Francis Bugg

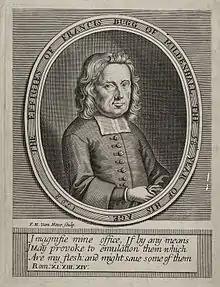
Francis Bugg, 1698 engraving

Bugg's father was a wool-comber at Mildenhall, Suffolk, who died when his son was about fifteen, leaving him the business and some property. While still a young man he joined the Society of Friends.